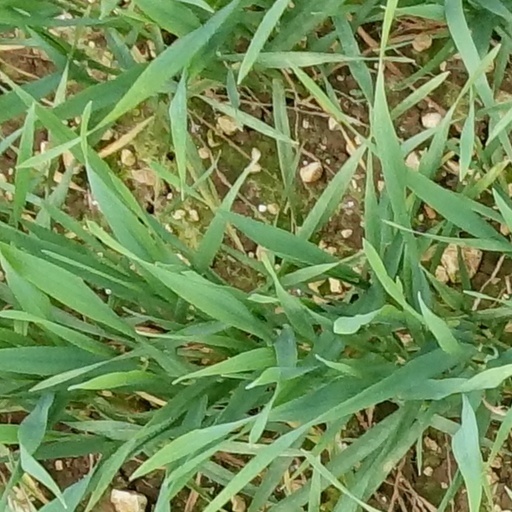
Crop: wheat